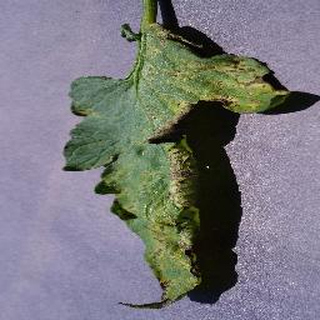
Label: tomato_septoria_leaf_spot